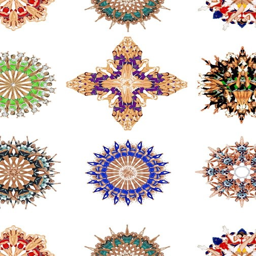
this digital image by person is actually a pattern made up of cheerleaders doing various moves and cheers .